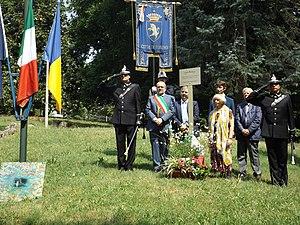
Guido Chiarelli, né le 24 septembre 1902 à Caltanissetta et mort le 7 octobre 1982 à Turin, est un ingénieur électricien italien, connu pour ses travaux de pionnier en éclairage public.